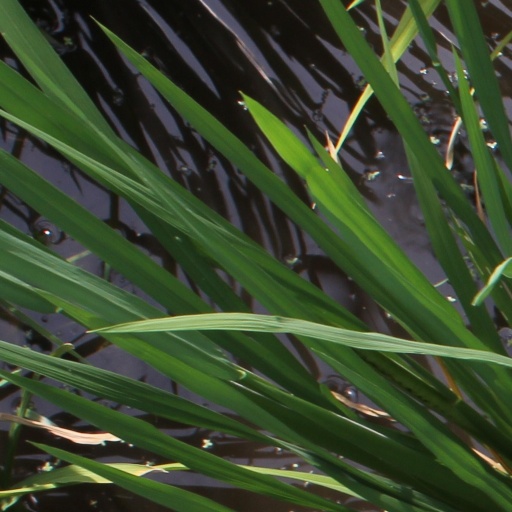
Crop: rice